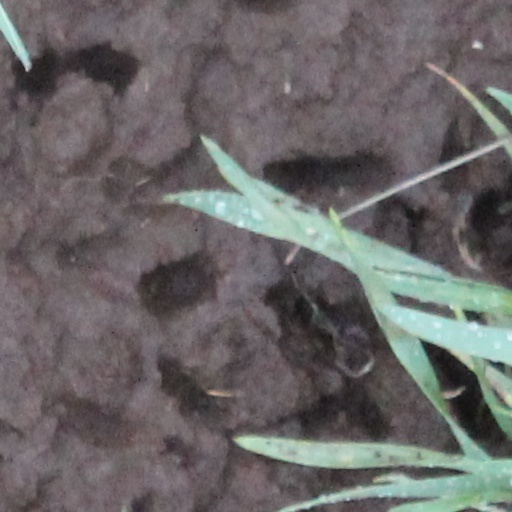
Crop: wheat